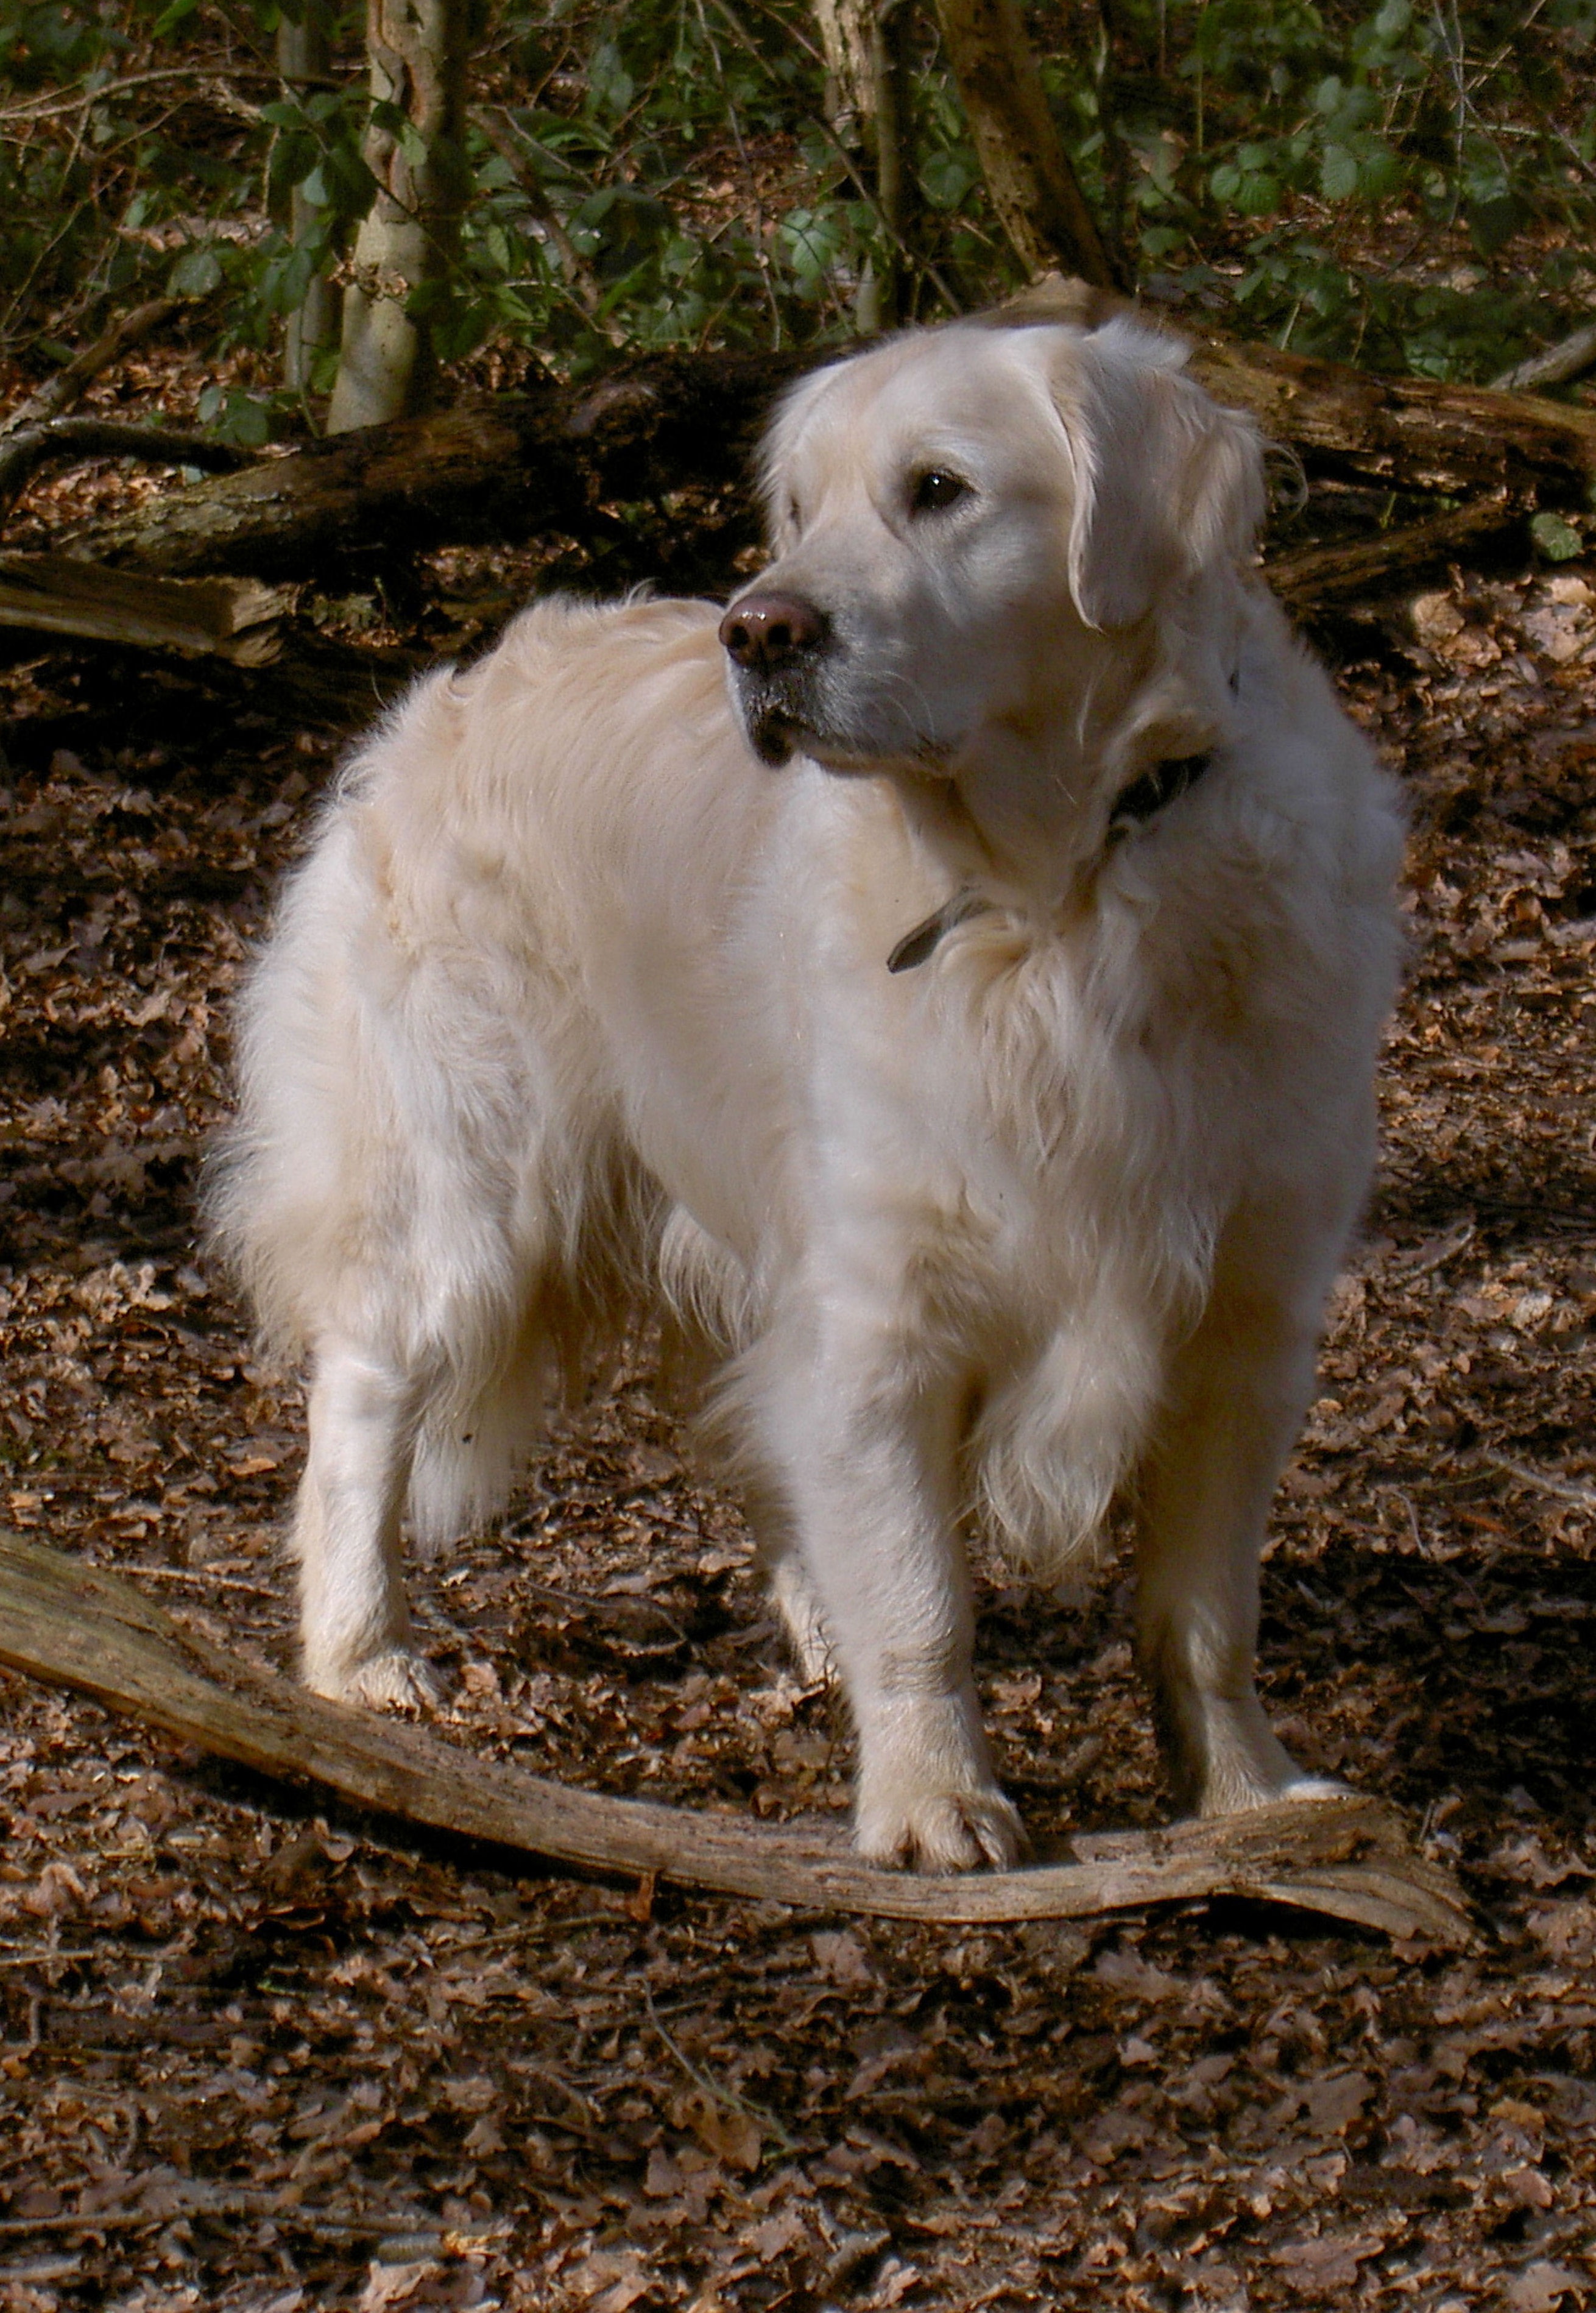
white, puppy, dog, canine, pet, mammal, golden retriever, vertebrate, labrador, dog breed, retriever, purebred, pedigree, setter, dog like mammal, slovak cuvac, gun dog